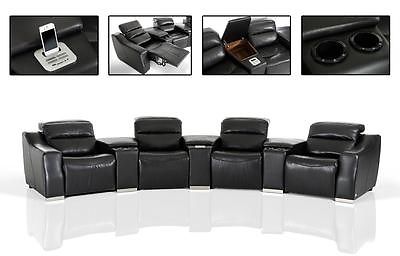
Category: sofa